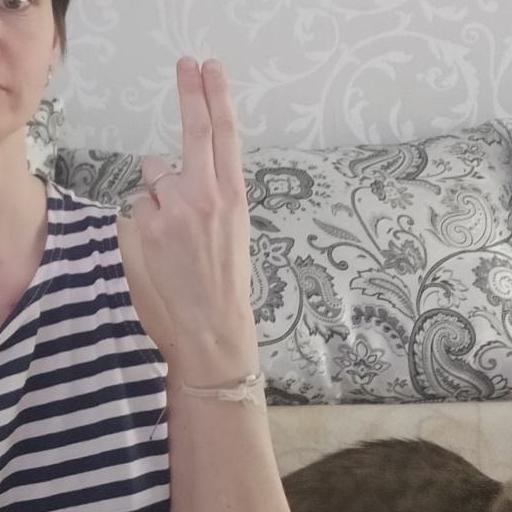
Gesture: two_up_inverted